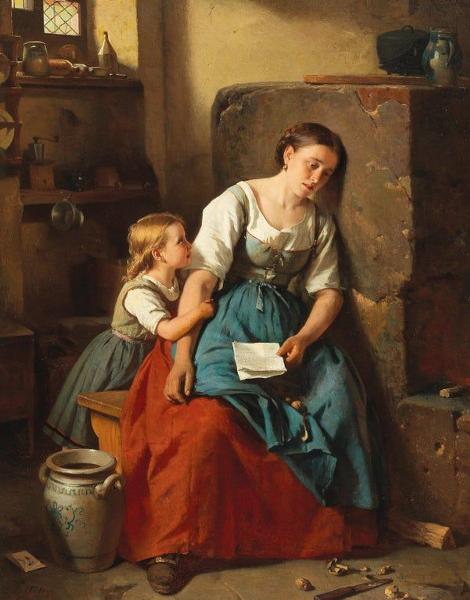
回答: お母さん!もういいよ!自分で問題解くから!!